Kinetic isotope effect

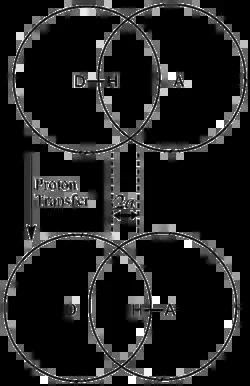
Donor-acceptor model of a proton transfer.

Also, the "β" term depends linearly with barrier width, 2a. As with mass, tunneling is greatest for small barrier widths. Optimal tunneling distances of protons between donor and acceptor atom is 40 pm.